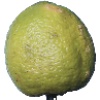
Label: limes